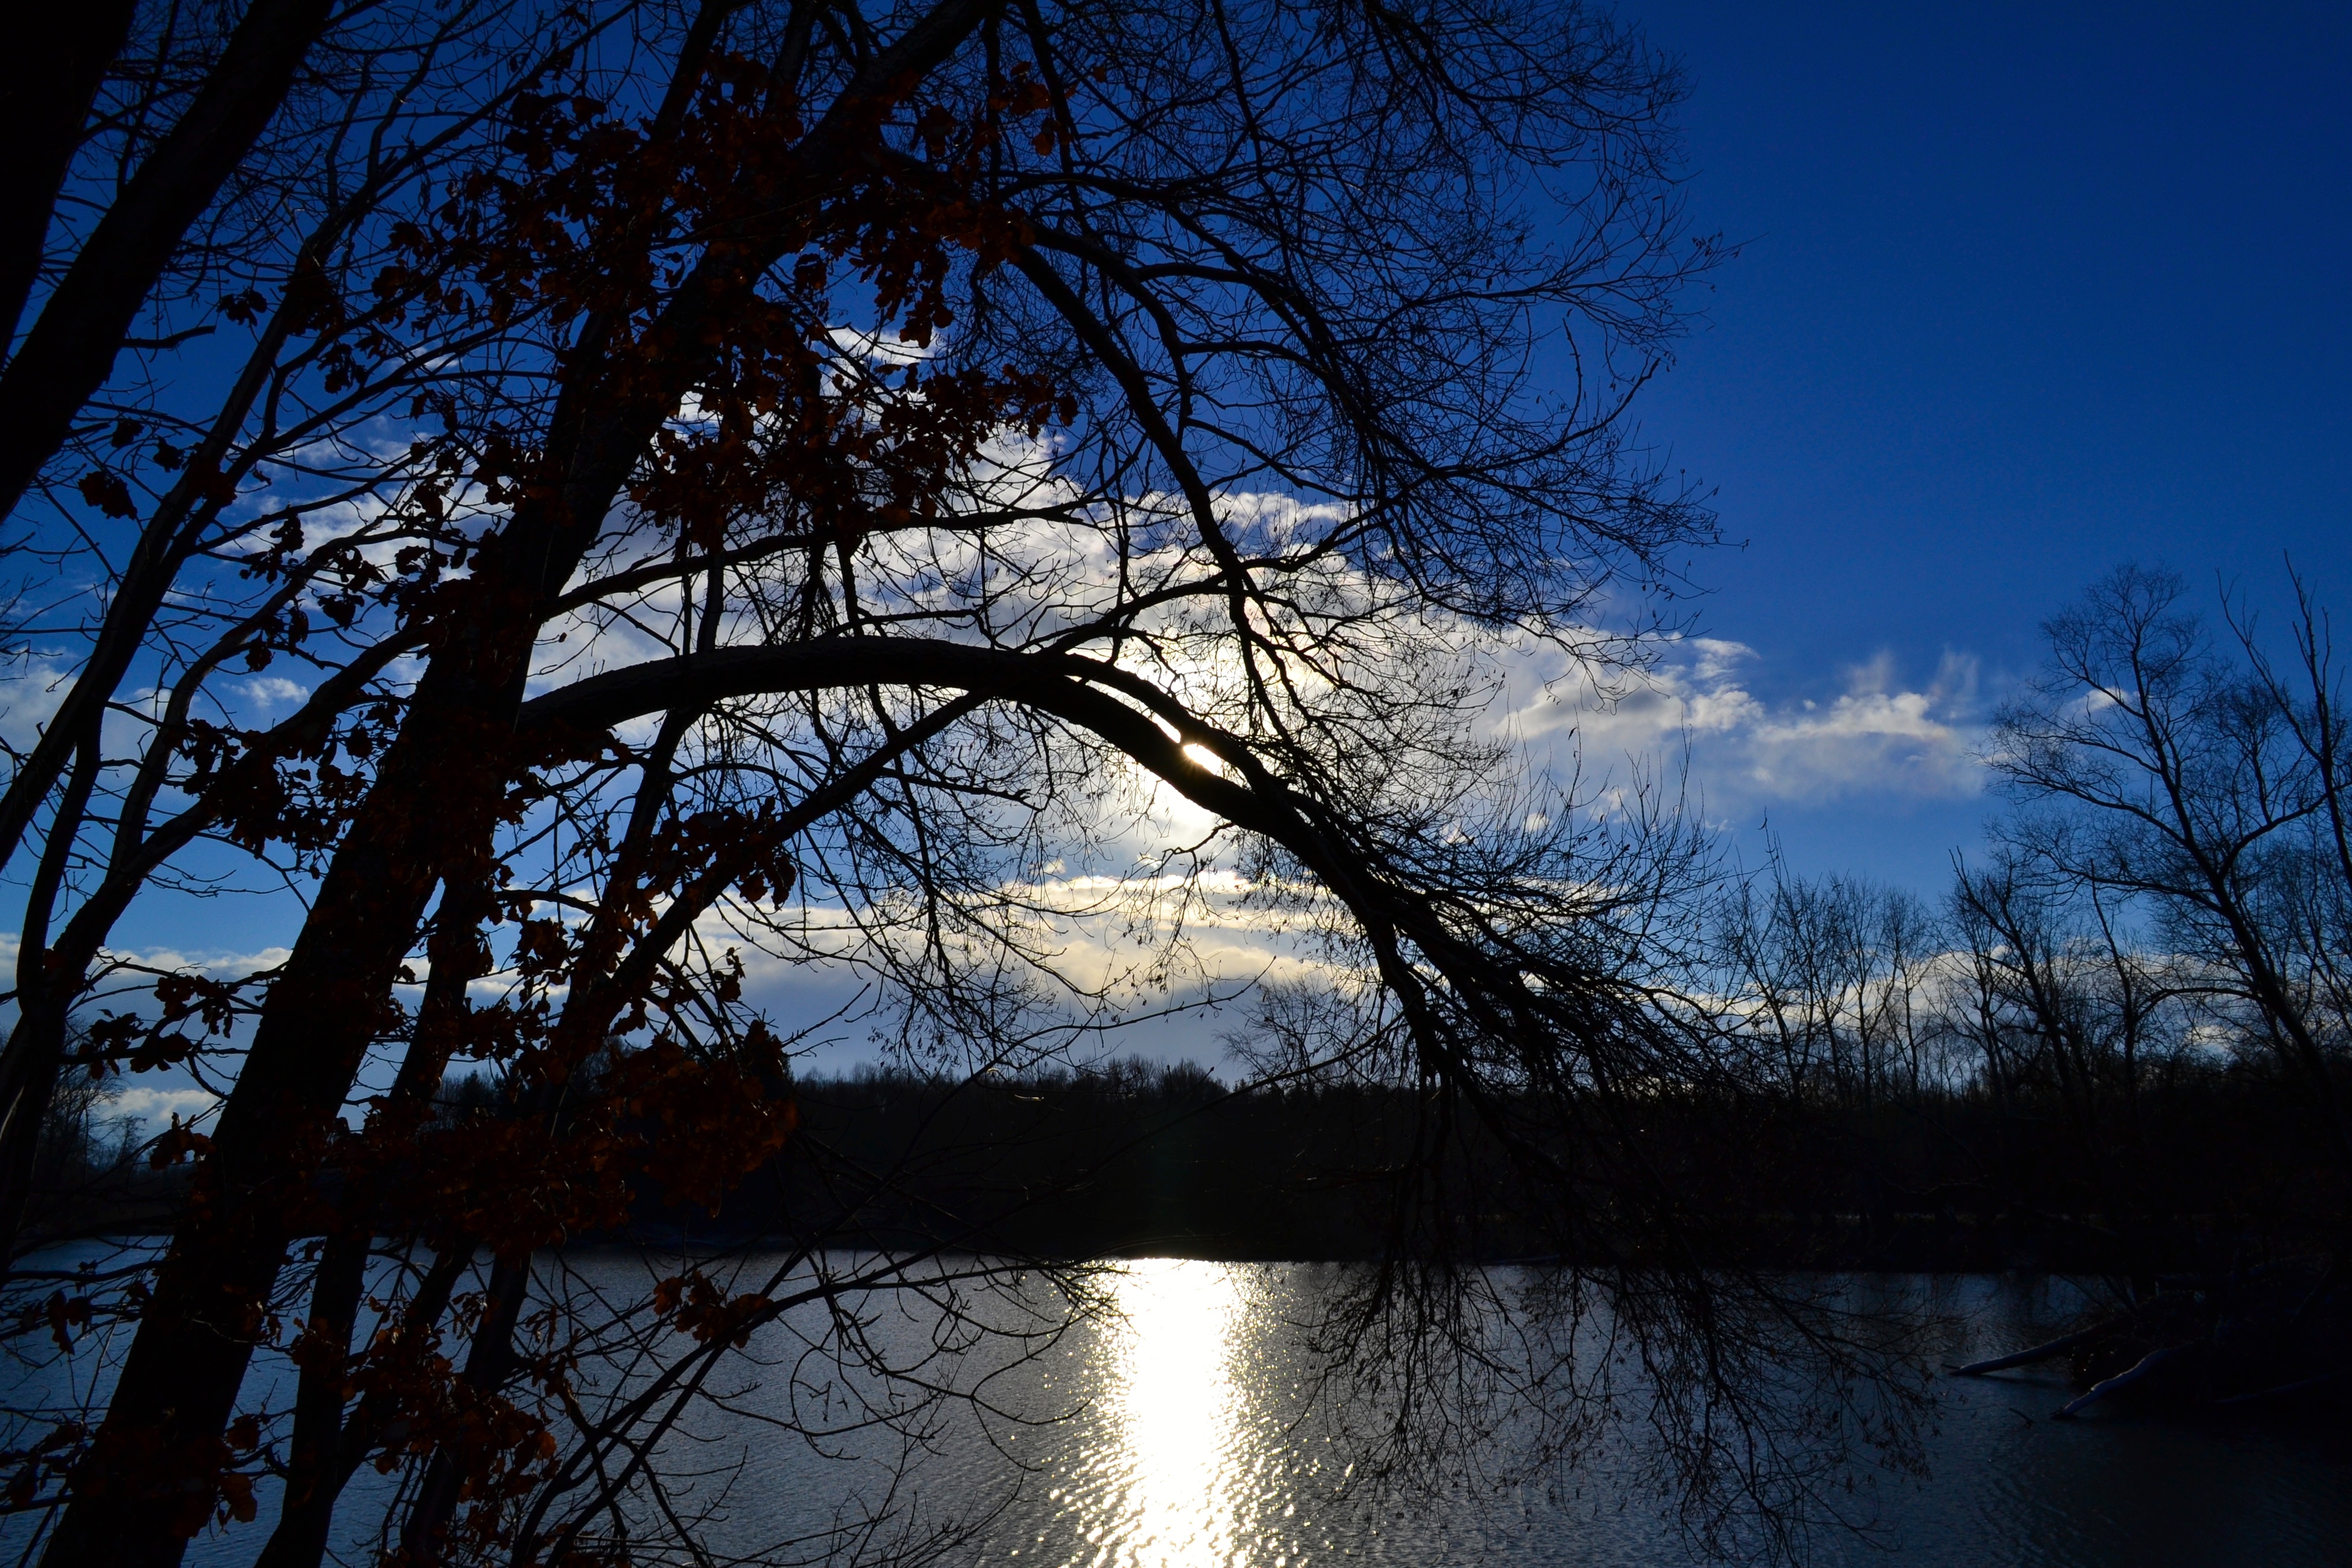
tree, water, nature, forest, branch, snow, winter, light, cloud, plant, sky, sun, sunrise, sunset, sunlight, morning, leaf, lake, dawn, river, dusk, evening, reflection, autumn, shadow, blue, season, clouds, reflections, rays, water feature, mirroring, back light, atmospheric phenomenon, woody plant